Gakuen-Mae Station (Hokkaido)

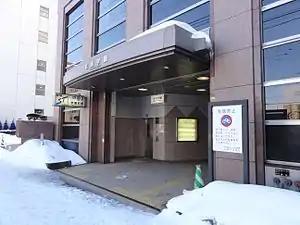
Station exit 3

is a subway station on the Sapporo Municipal Subway Tōhō Line in Toyohira-ku, Sapporo, Hokkaido, Japan. It is numbered "H10".